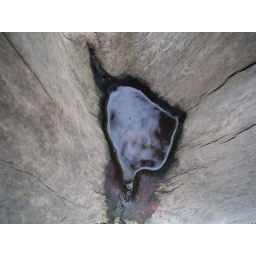
Clouds reflected in a pool of water in a tree stump on a beach in Suffolk